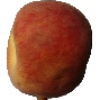
Label: Peach 1